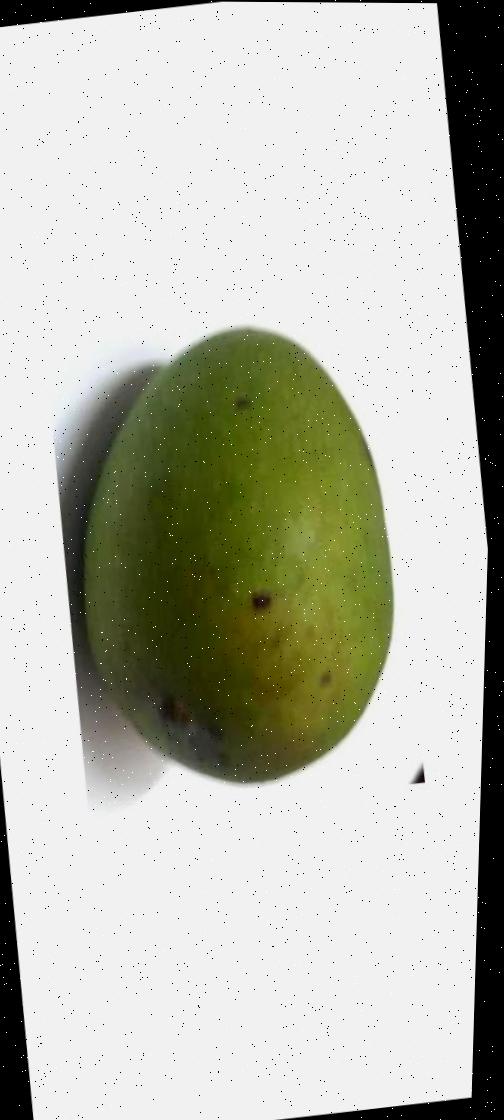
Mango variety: Ashshina Zhinuk